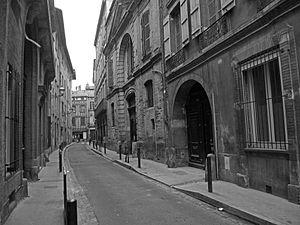
La rue Velane à Toulouse (Haute-Garonne, France).
Cet article présente une liste des voies de Toulouse, ville française, chef-lieu du département de Haute-Garonne et siège de la préfecture de la région Occitanie.